North Carolina House Bill 11

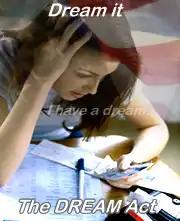
The DREAM Act (Development Relief and Education for Alien Minors) aimed to provide a path to college or university education, military enlistment, and eventual citizenship for undocumented youth that met certain criteria. Though the DREAM Act did not pass, several organizations were inspired by its movement, such as the NC DREAM Team.

Support for NCHB 11 stems mainly from House Republicans. Republican Representative George Cleveland gained the support of nineteen Republican co-sponsors, and several similar sentiments from other North Carolina House Republicans.